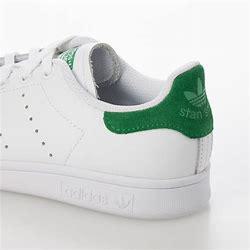
Brand: adidas
Model: Stan Smith Skate